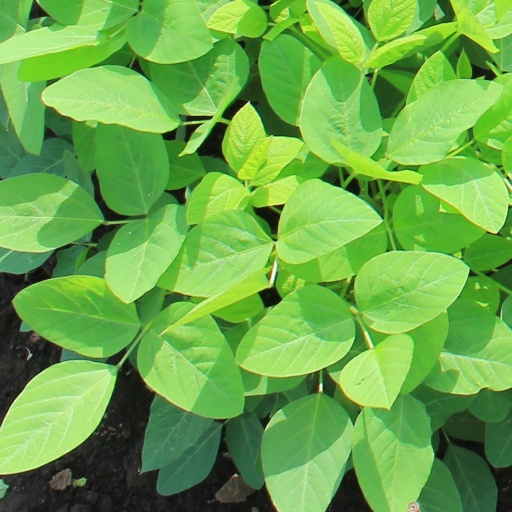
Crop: soybean